Cleo (magazine)

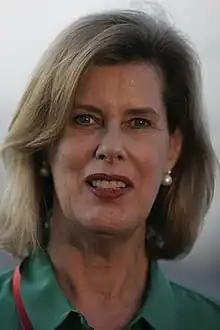
Thomas in January 2013

Deborah Thomas' career in magazine publishing started at "Cleo" magazine as Beauty and Lifestyle editor in 1987. She became deputy editor at "Cleo" in 1990, and was editor at Mode (now Harper's Bazaar) and Elle magazines until she took over the Editorship at "Cleo" from 1997 to 1999 where she "revive[d] the magazine's falling circulation and advertising revenue".